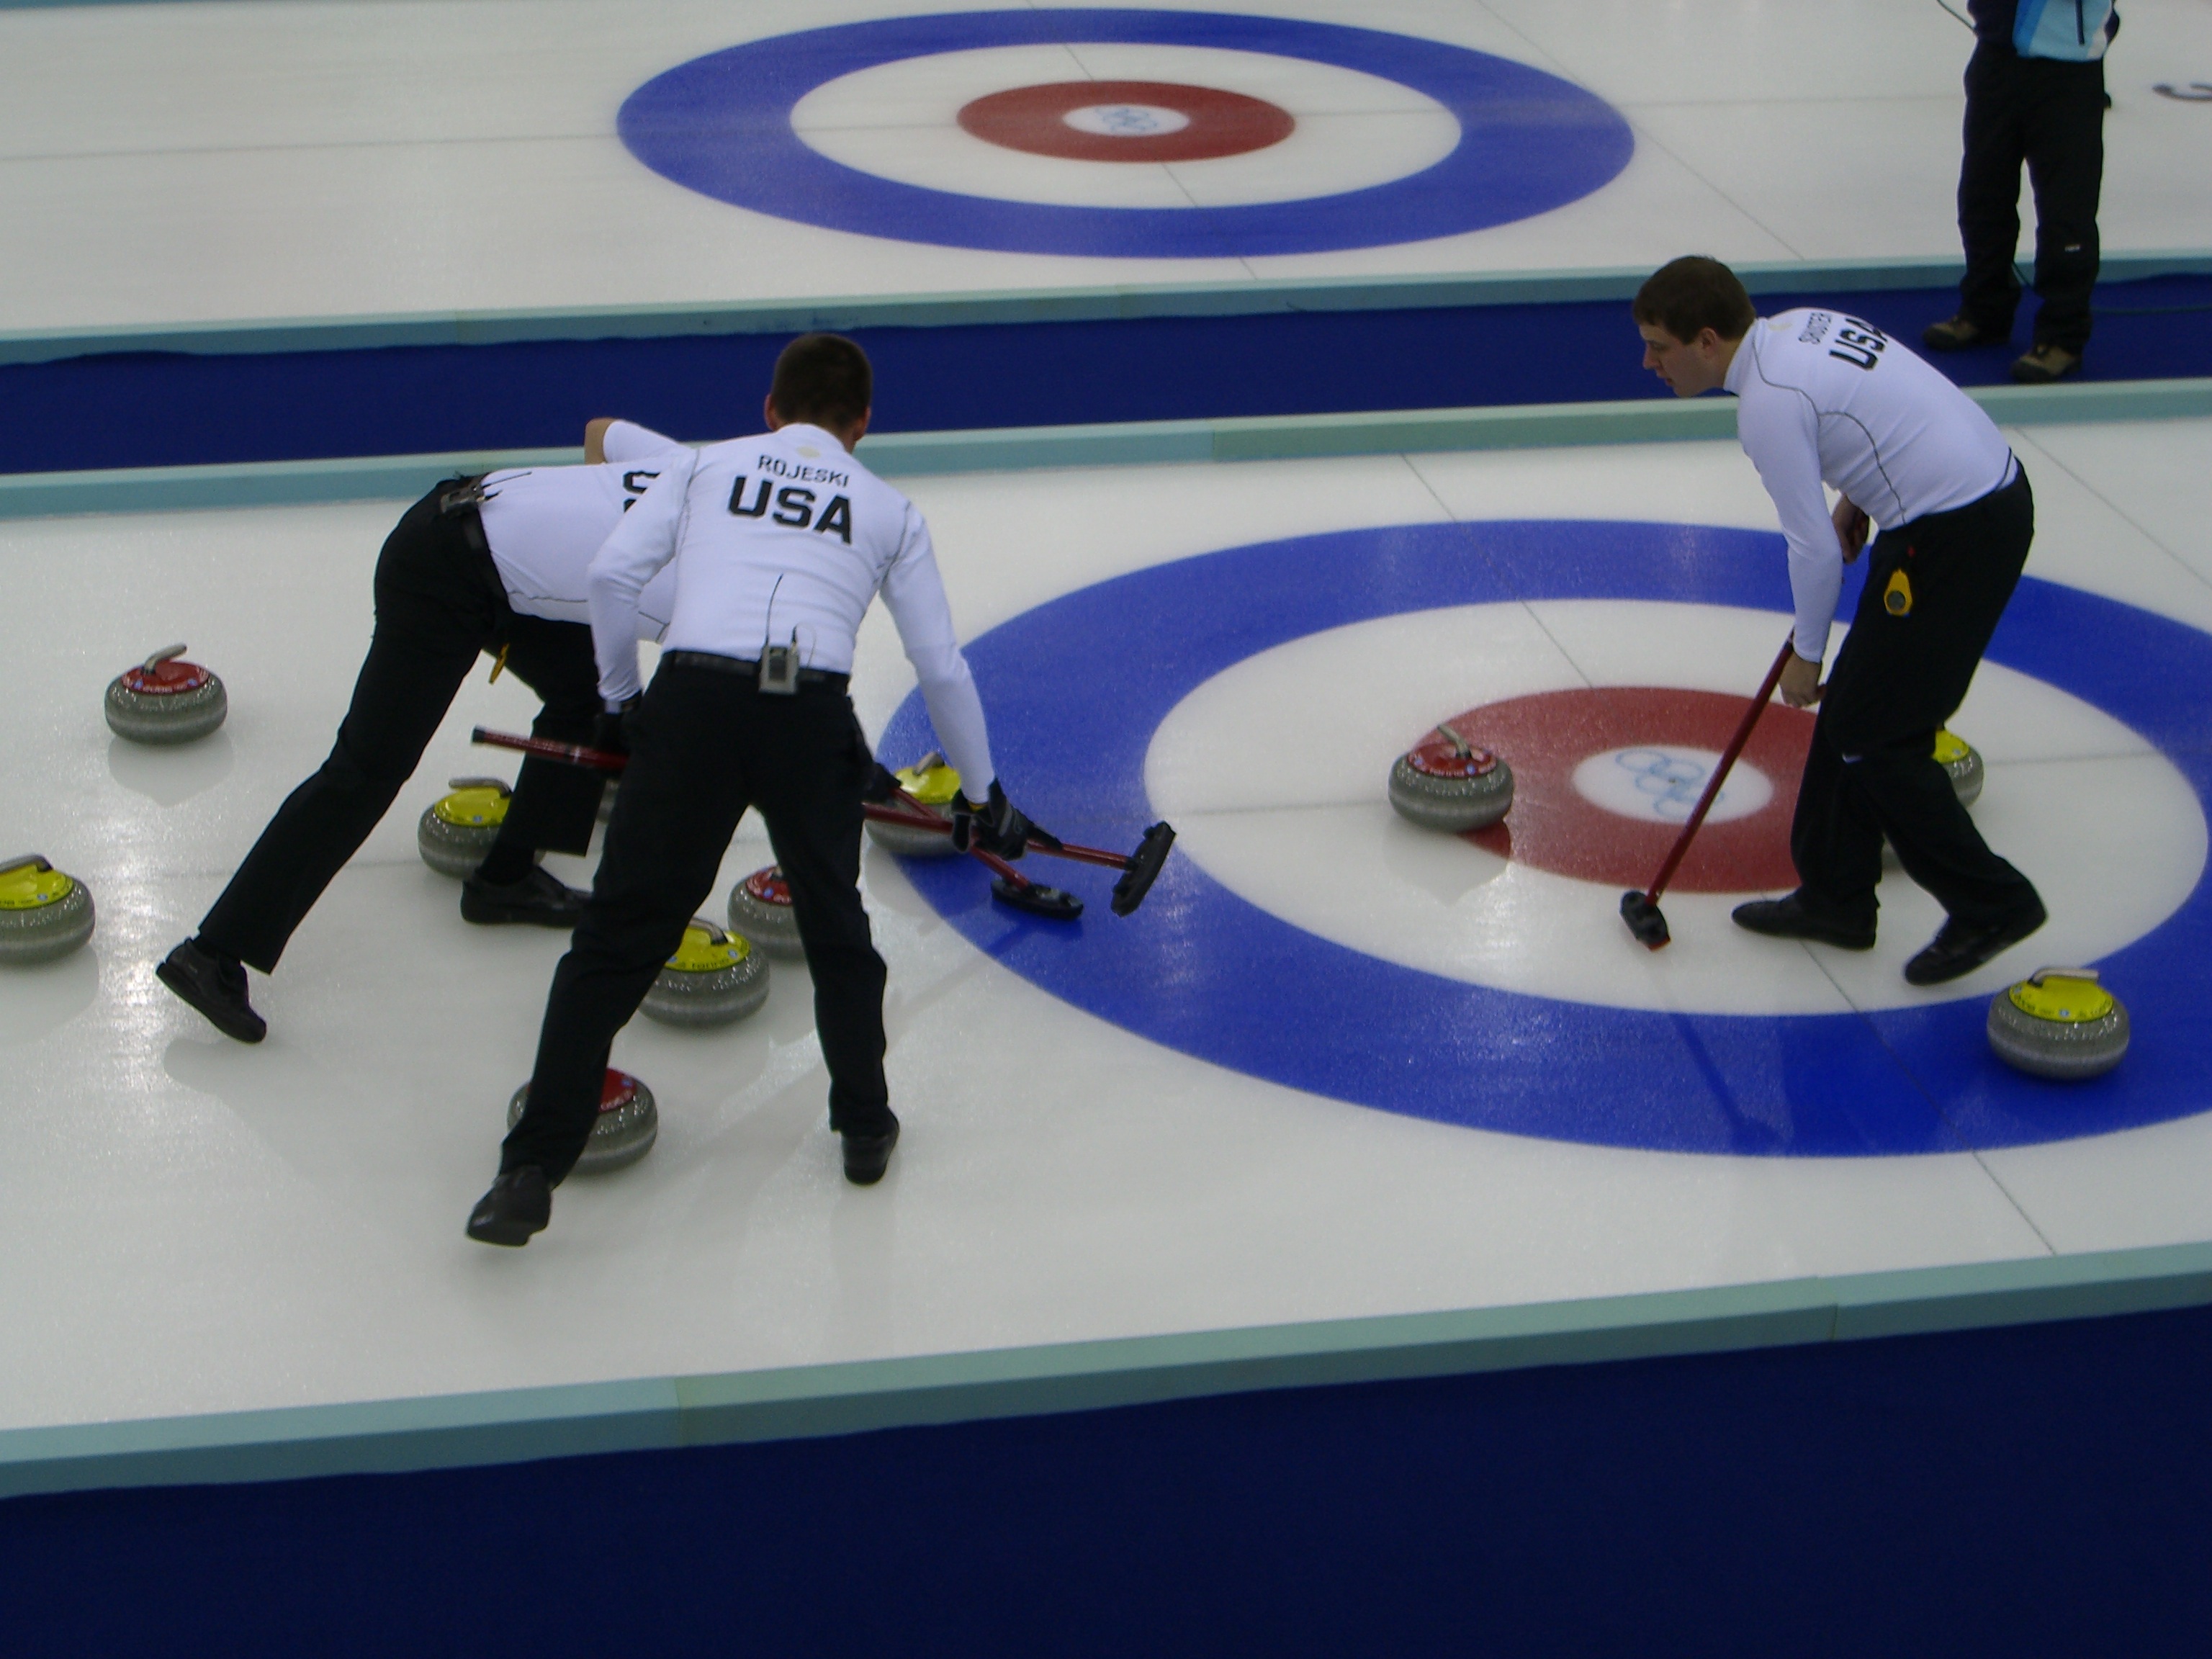
winter, sport, stone, ice, usa, ice hockey, olympics, winter sport, competition, team, sports, strategy, teamwork, slide, target, sliding, brooms, team sport, roller in line hockey, curling